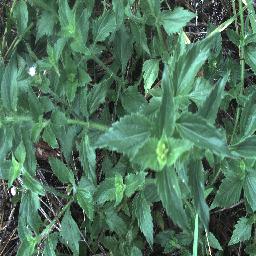
Label: siam_weed